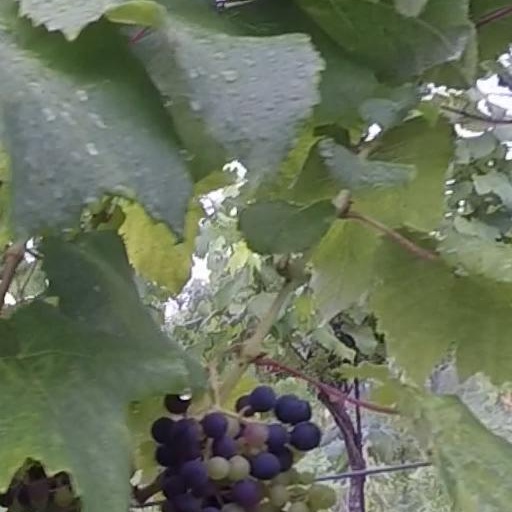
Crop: grape